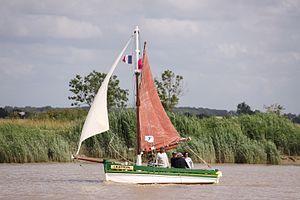
Le cotre de pêche «
Le cotre est un voilier à un mât gréé en voile aurique à plusieurs focs, rapide et maniable, généralement équipé d'une grand-voile à corne, d'un flèche et de deux focs : le foc sensu stricto et la trinquette.